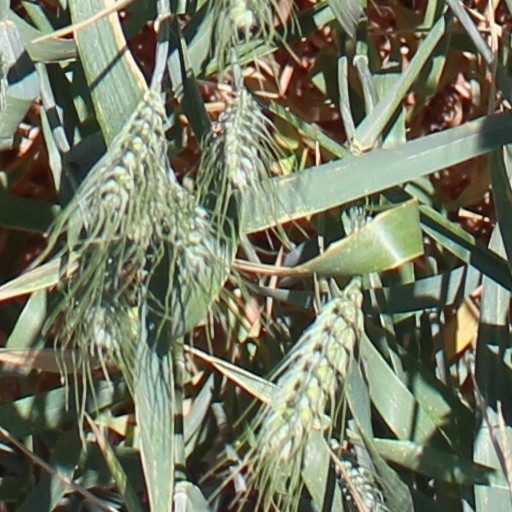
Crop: wheat